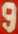
Number: 9